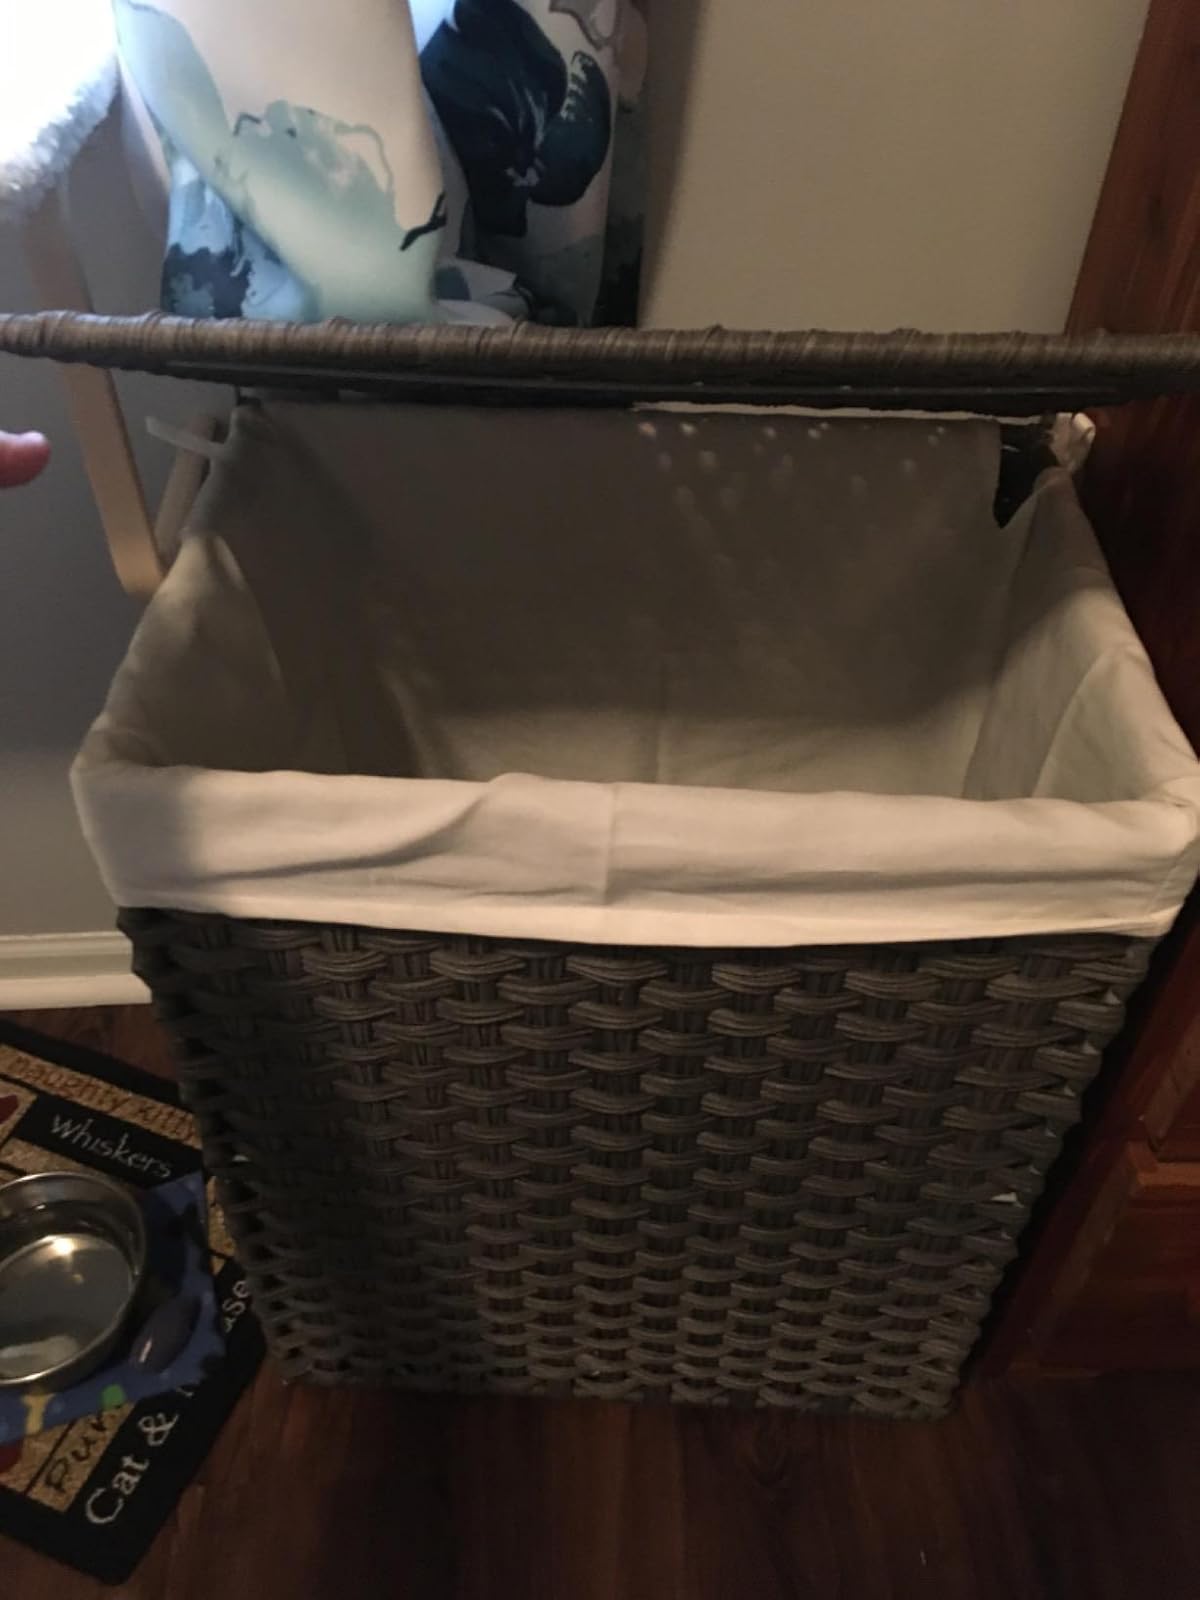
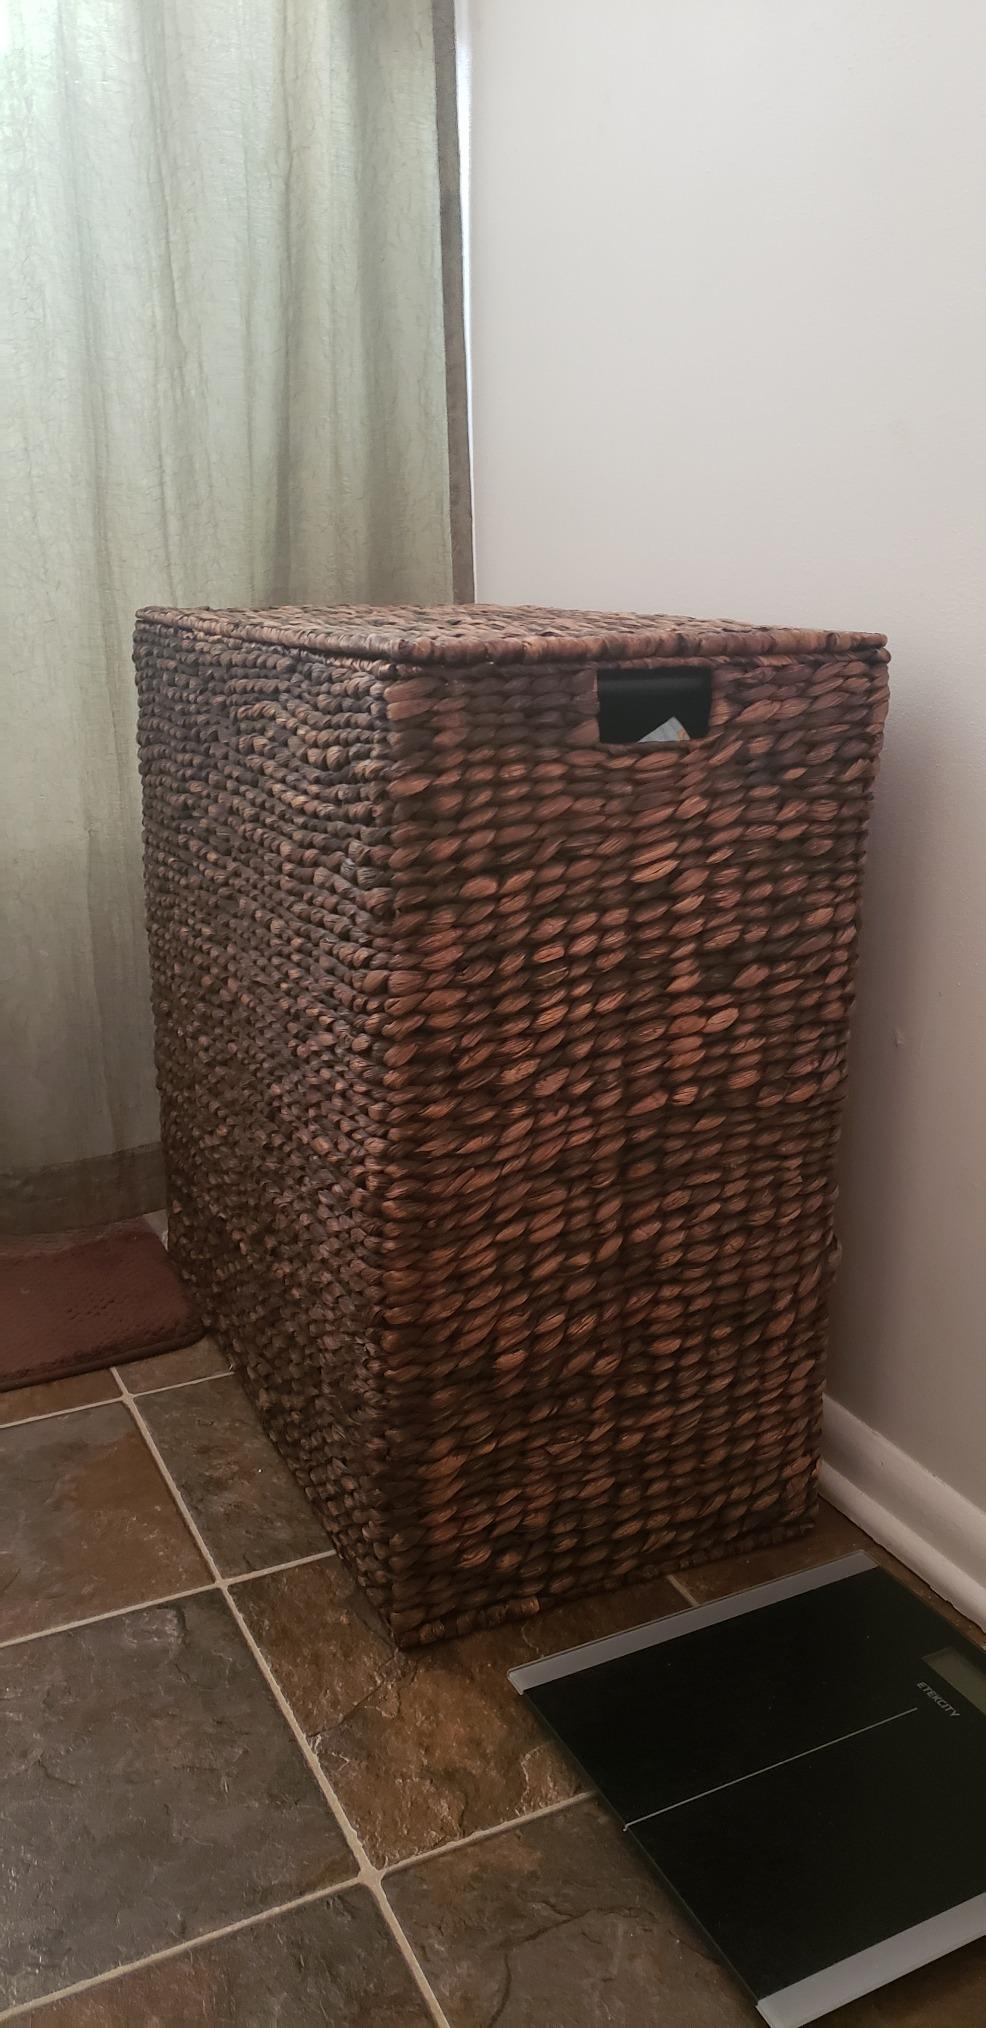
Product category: items_hamper
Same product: no